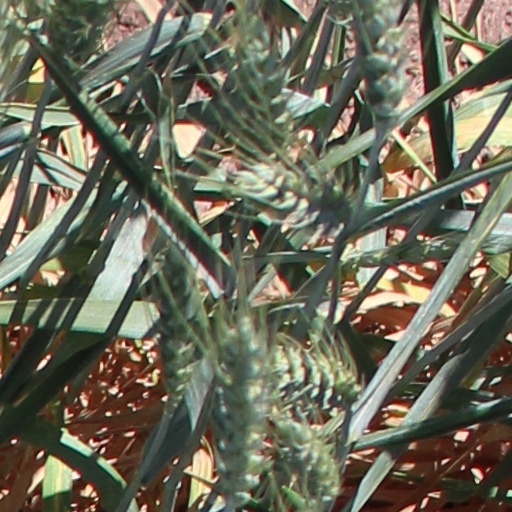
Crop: wheat